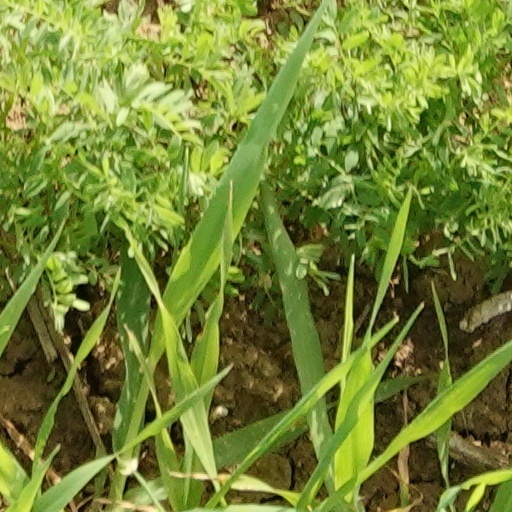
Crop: wheat